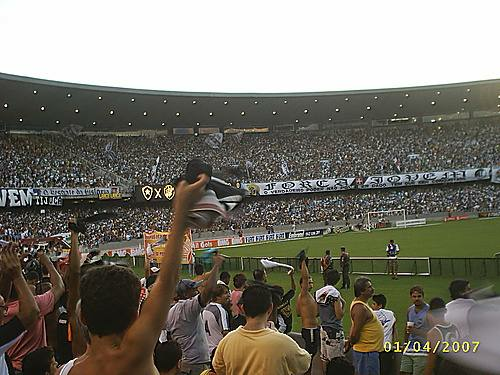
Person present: Yes